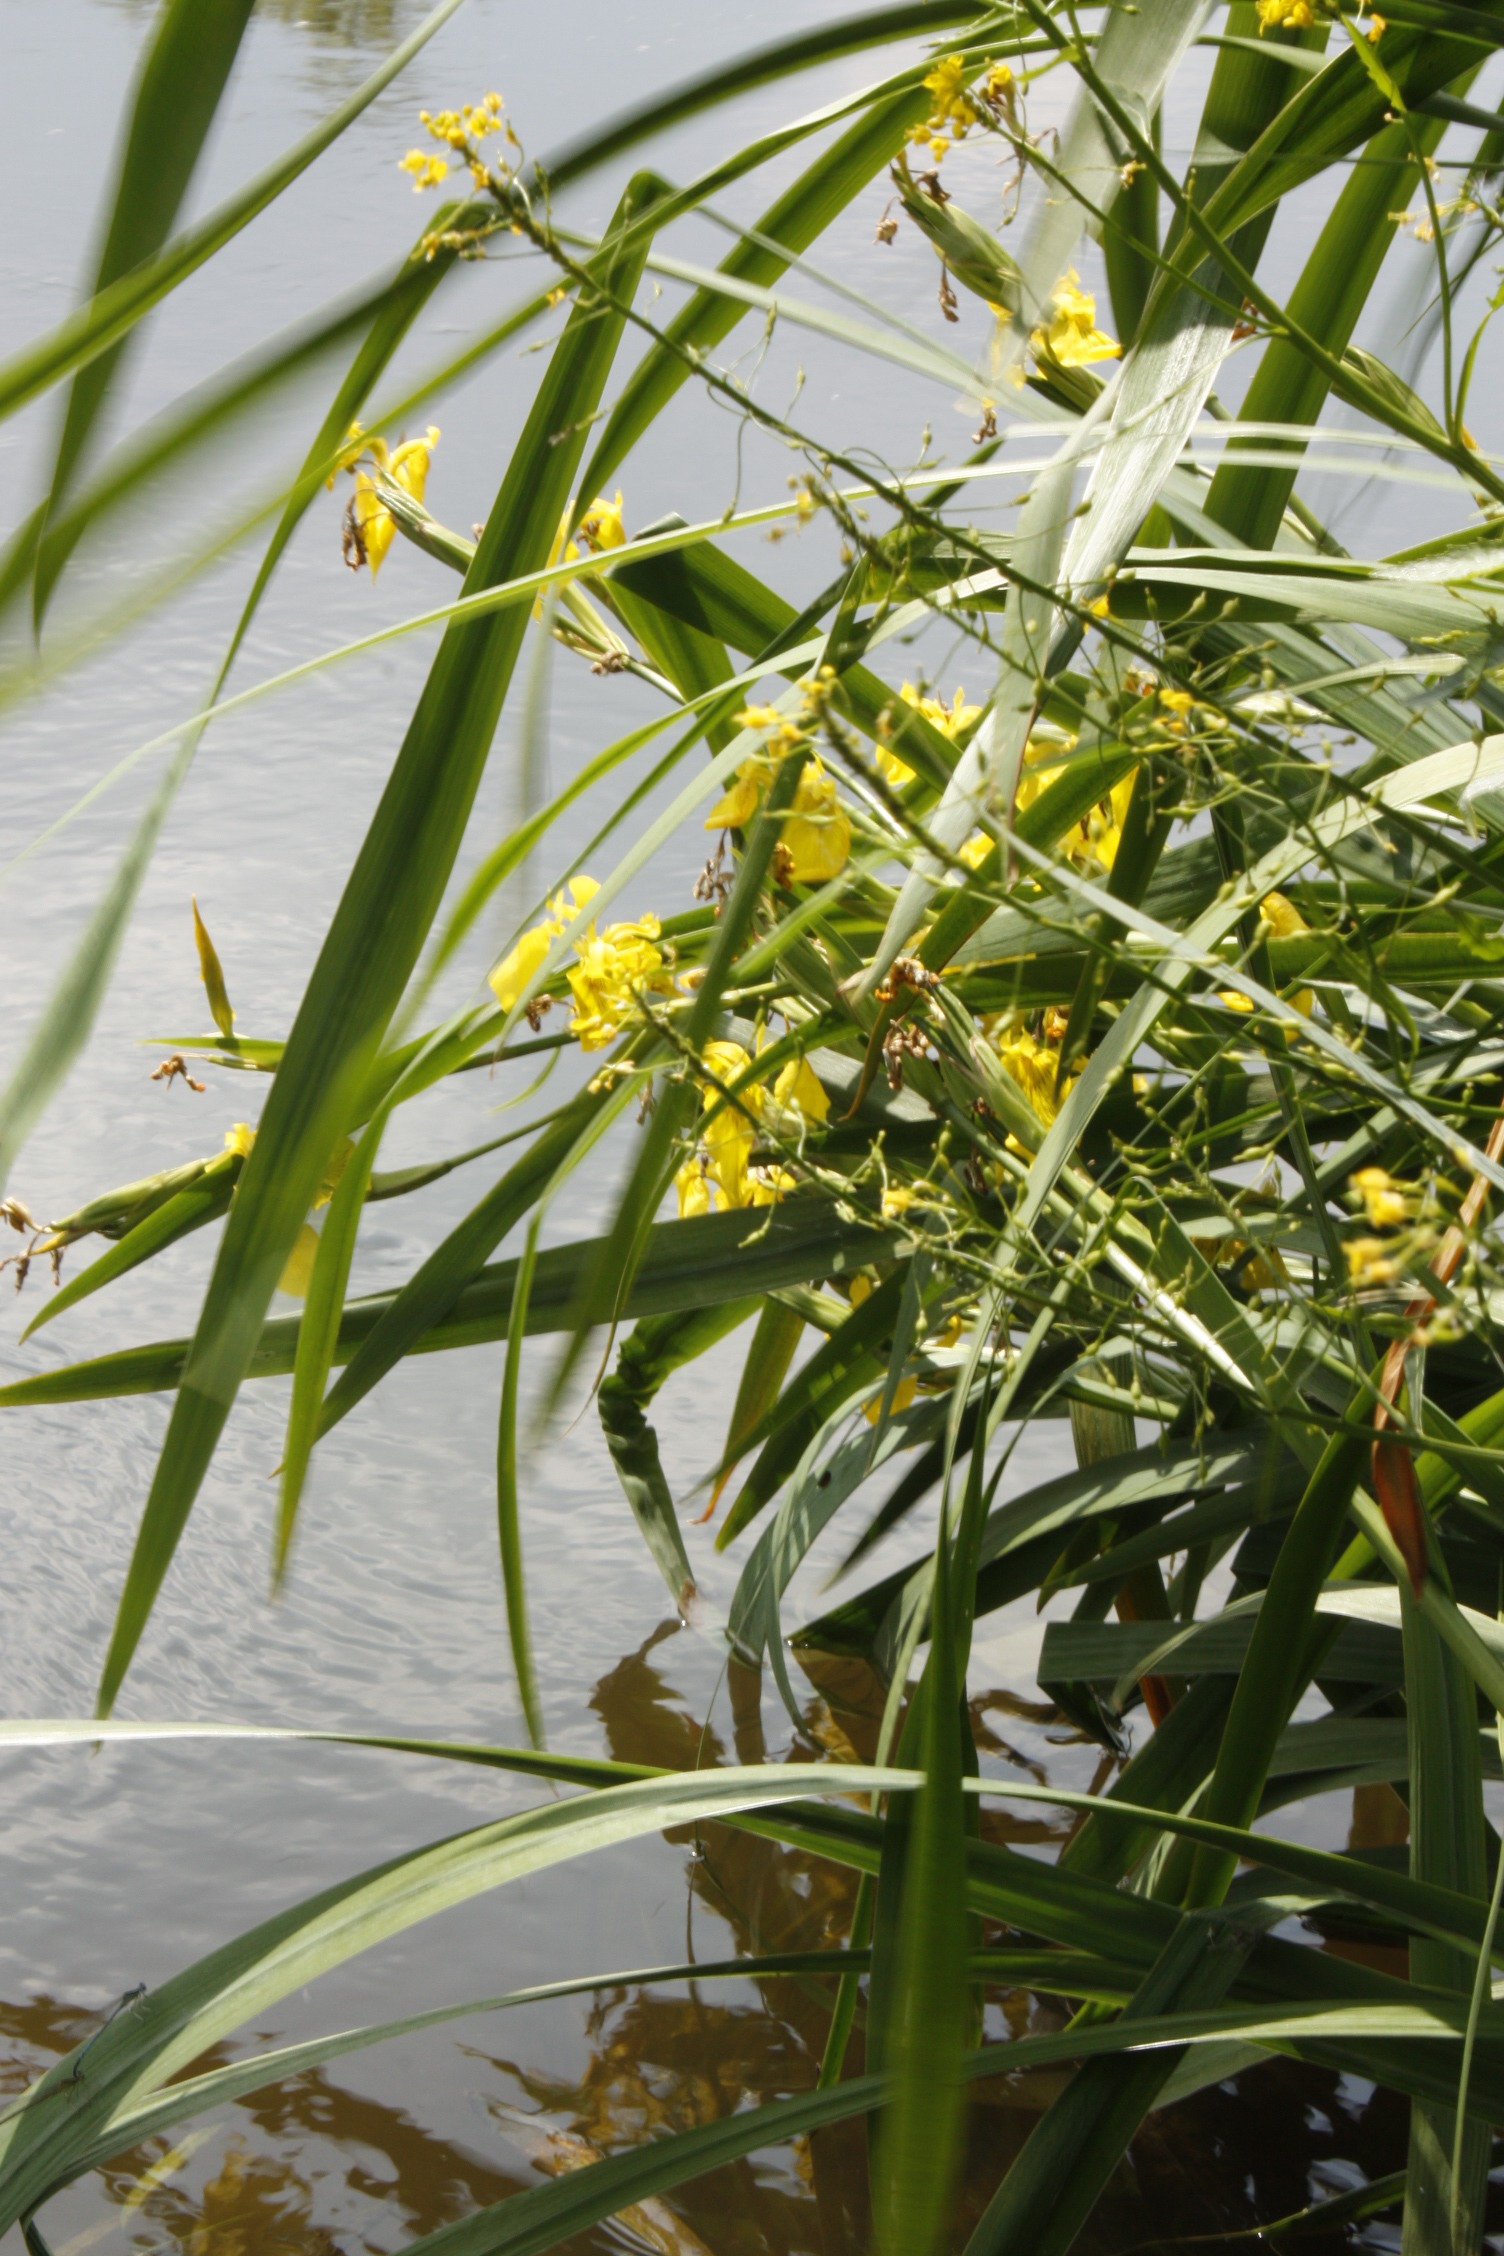
plant, flower, river, foliage, food, green, produce, vegetable, crop, botany, yellow, flora, wildflower, flowers, vegetation, flowering plant, warta, grass family, plant stem, land plant, naticina, sweet rush